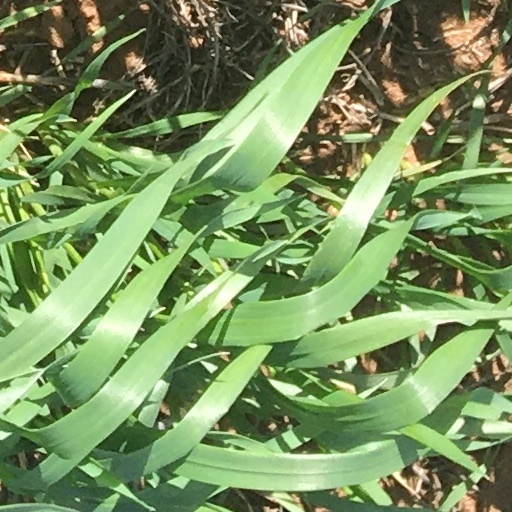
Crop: wheat